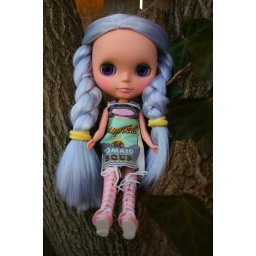
my awesome mihaku/@nai girl wearing a fab dress by angela gordon :)